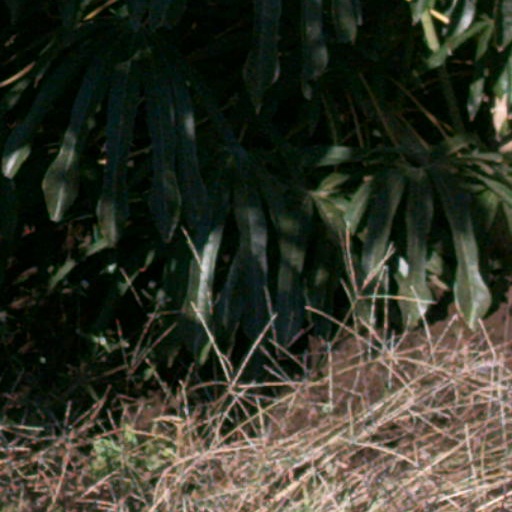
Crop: cassava